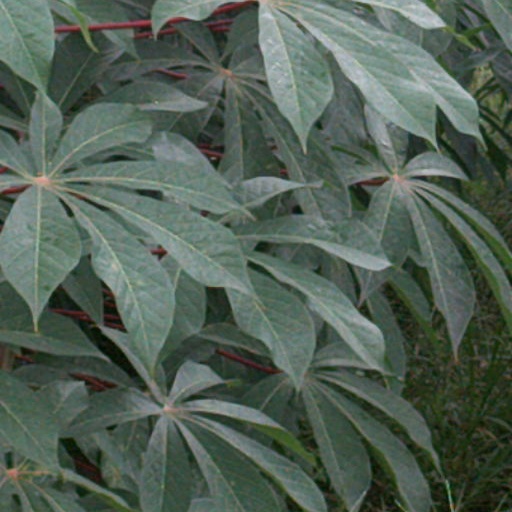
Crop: cassava